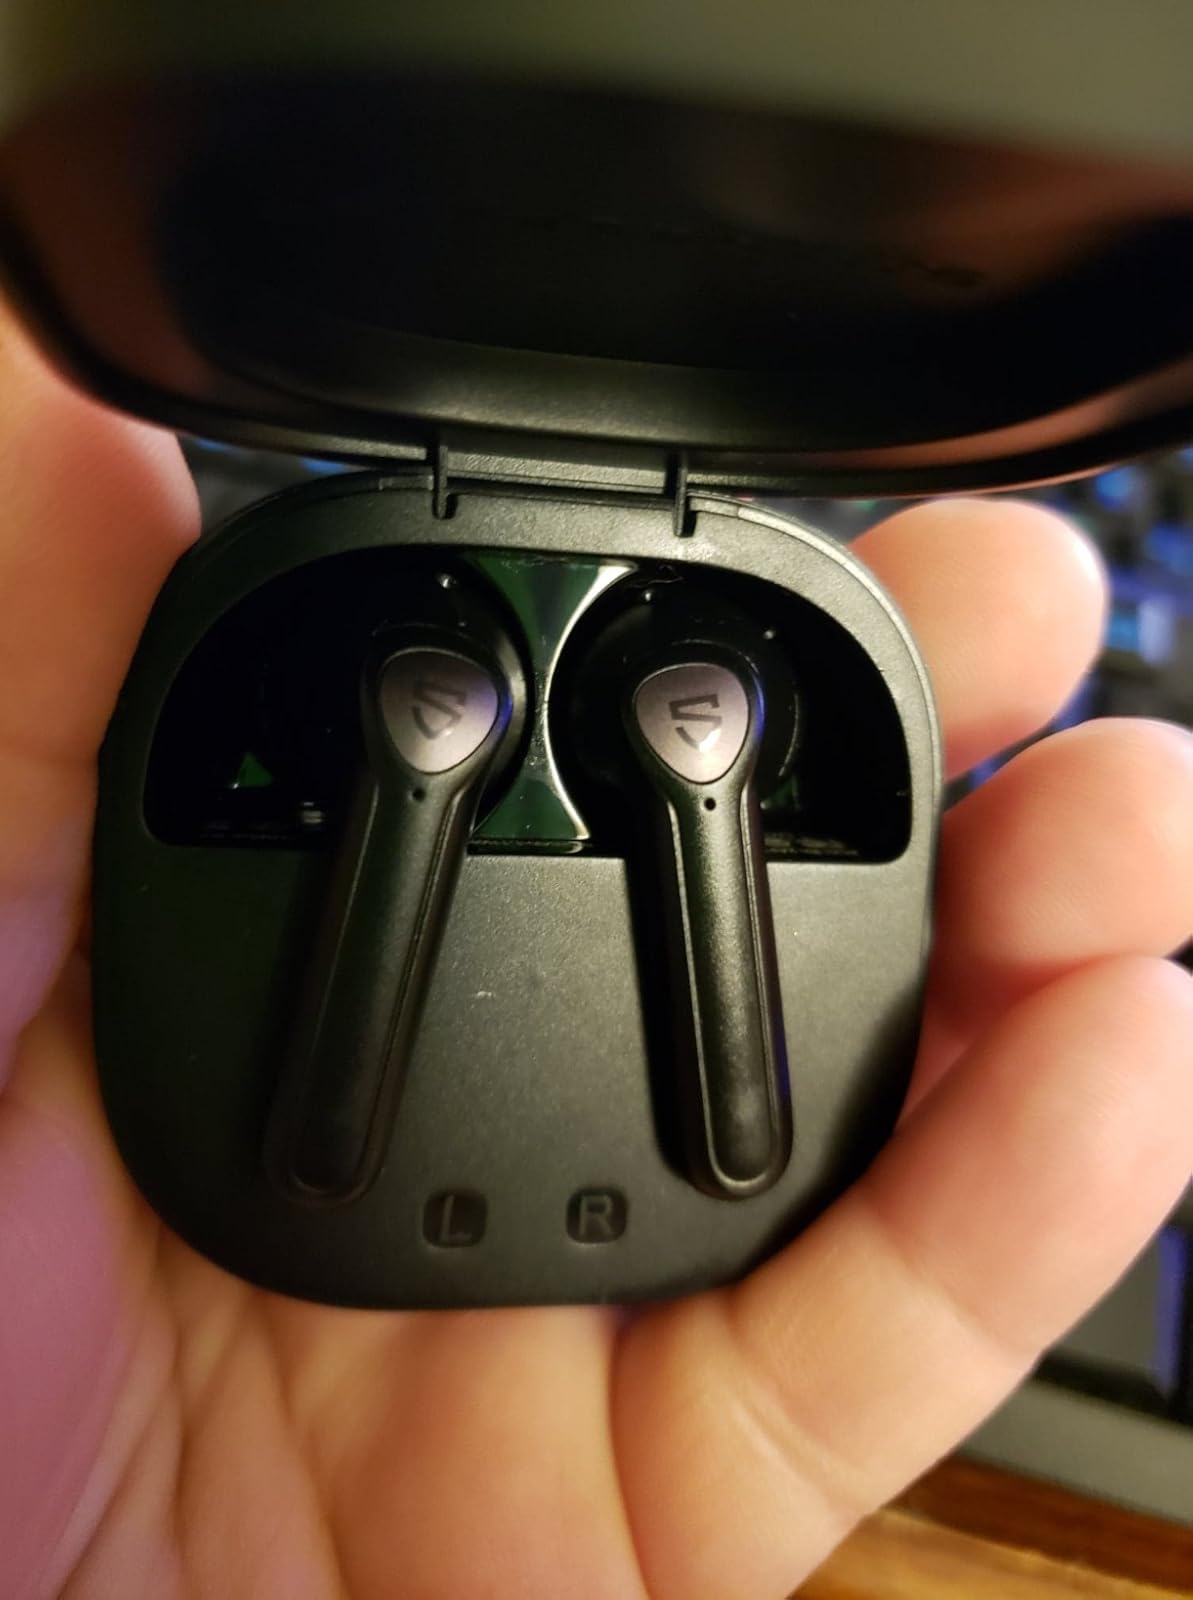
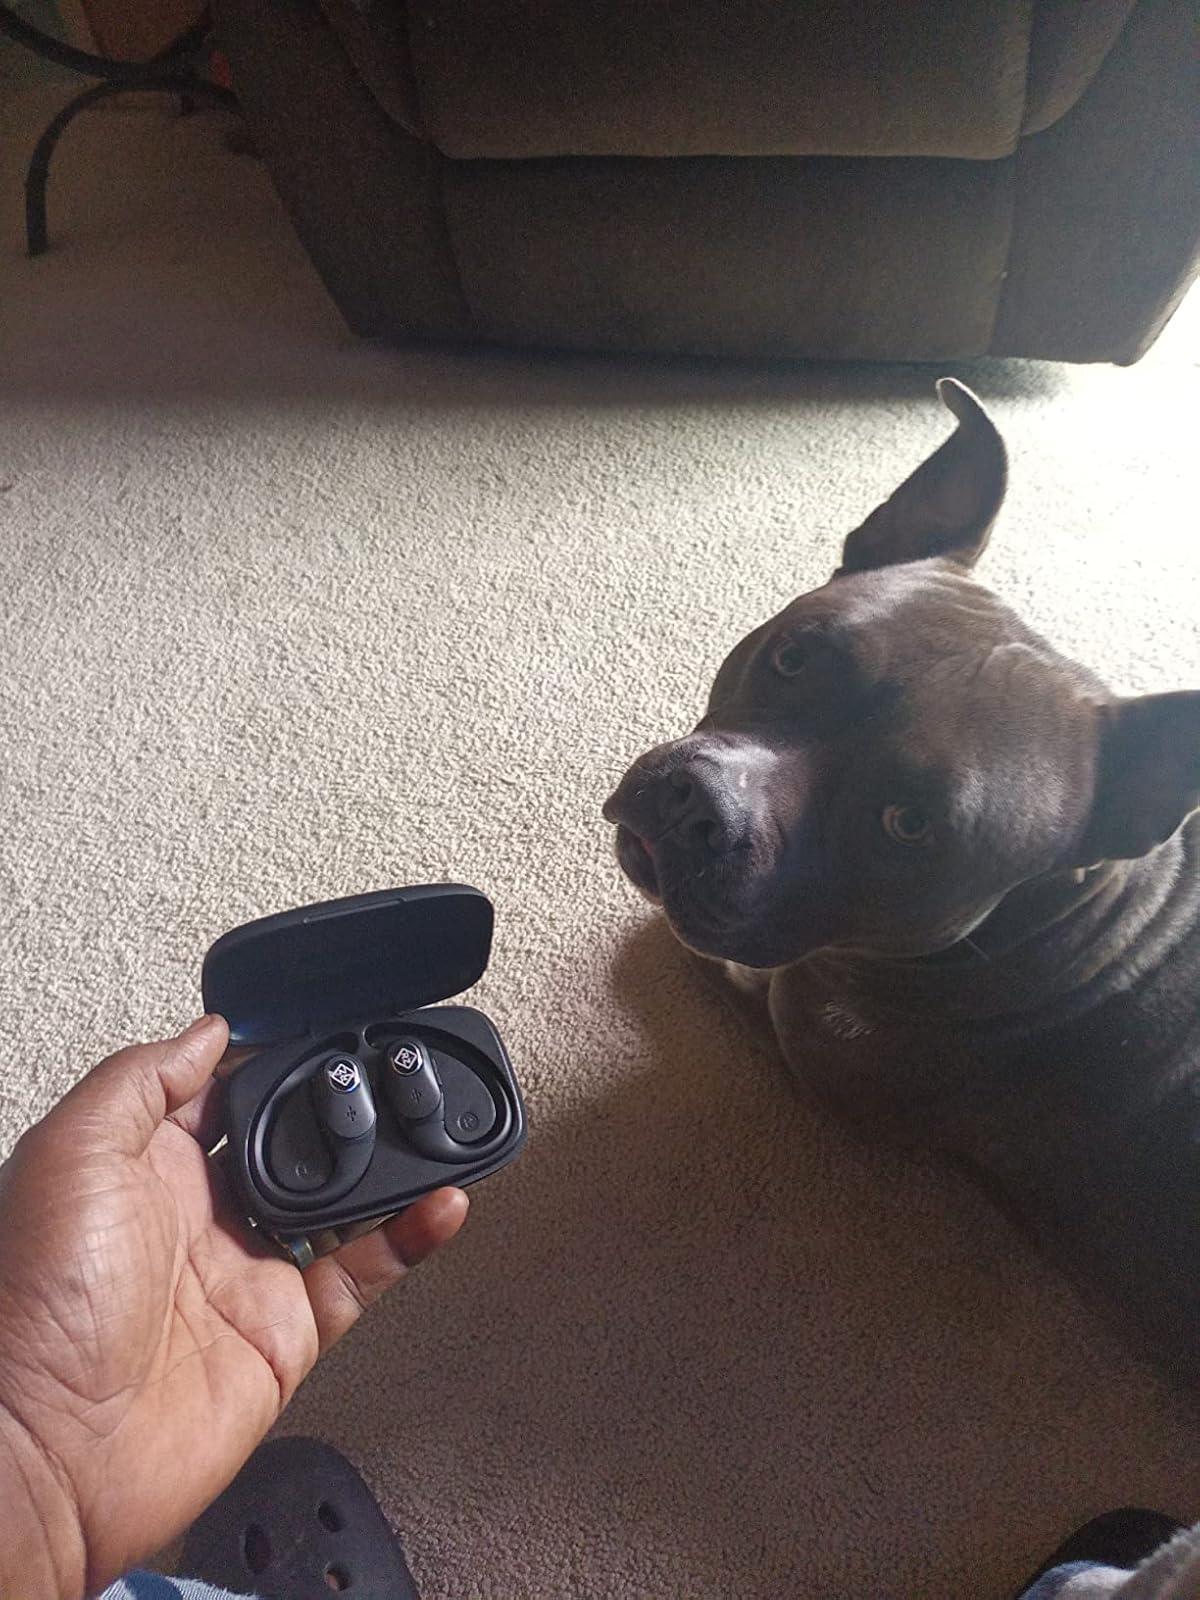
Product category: earbuds
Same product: no